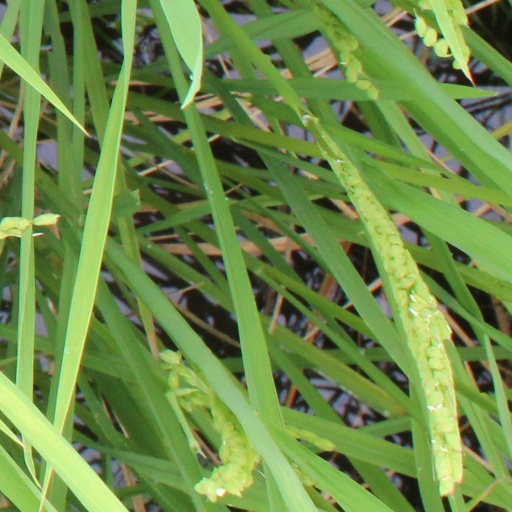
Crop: rice